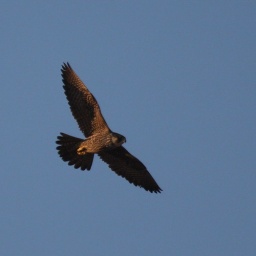
Peregrine Falcon Juvenile on the water tower near the Caltrain Station in Sunnyvale.